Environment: real
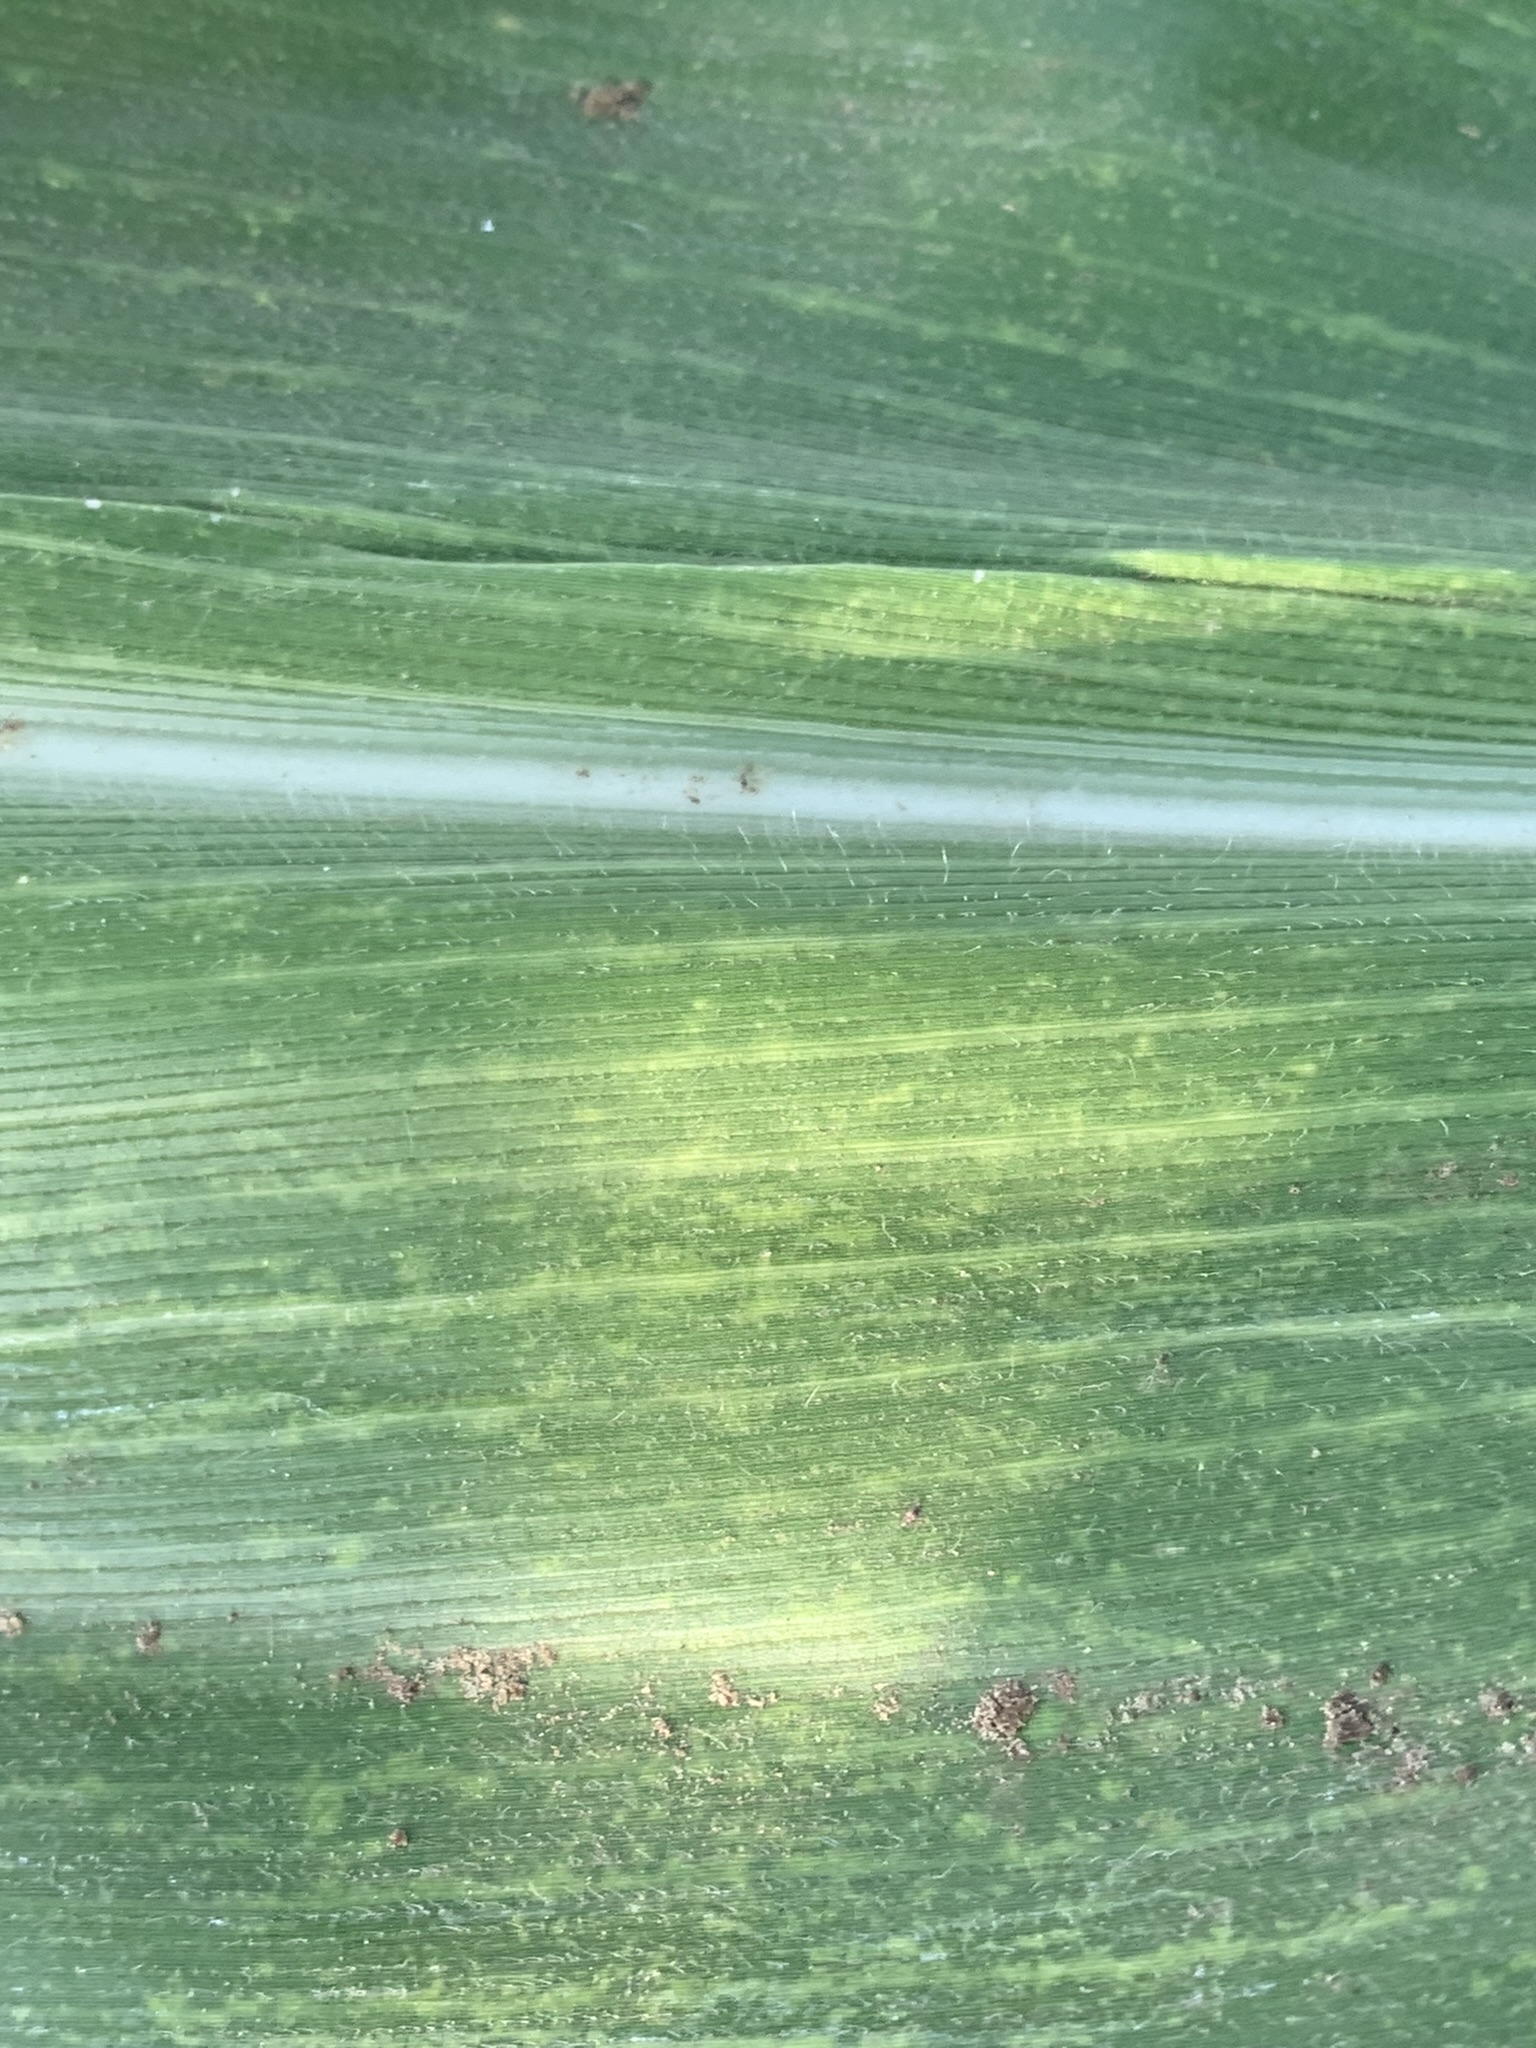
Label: lethal_necrosis